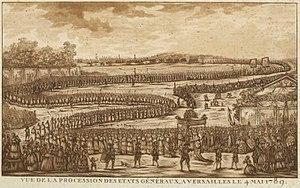
Procession Etats généraux à Versailles le 4 mai 1789, Musée de la Révolution française - Vizille
Les États généraux de 1789 sont les états généraux du royaume de France qui furent convoqués par le roi de France et de Navarre, Louis XVI, le 8 août 1788.